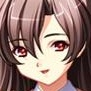
Portrait style: Anime Portrait